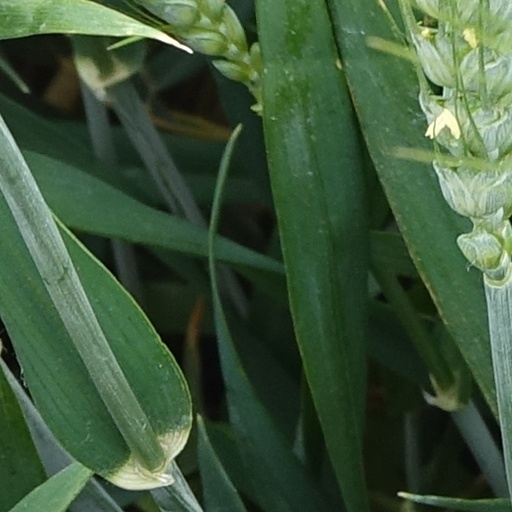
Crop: wheat